Charles Finley (politician)

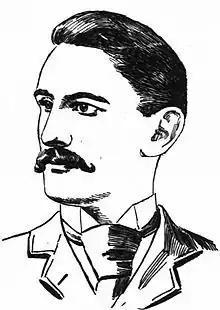
"Louisville Courier-Journal", March 10, 1900.

Charles Finley (March 26, 1865 – March 18, 1941) was a United States representative from Kentucky and son of Hugh Franklin Finley.